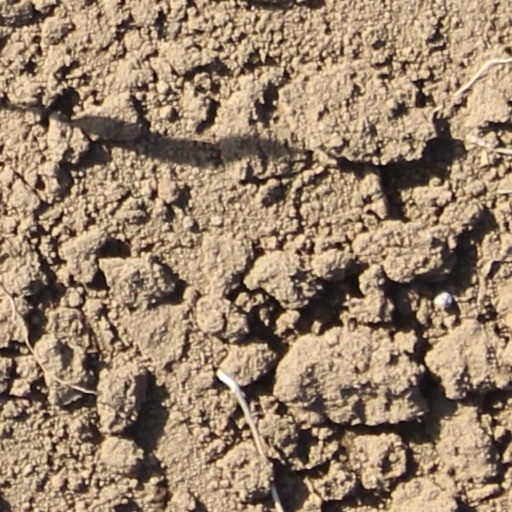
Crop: wheat